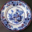
Label: plate